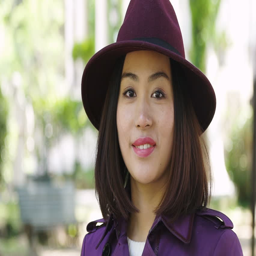
young woman dressed in purple smiles at the camera - slow motion